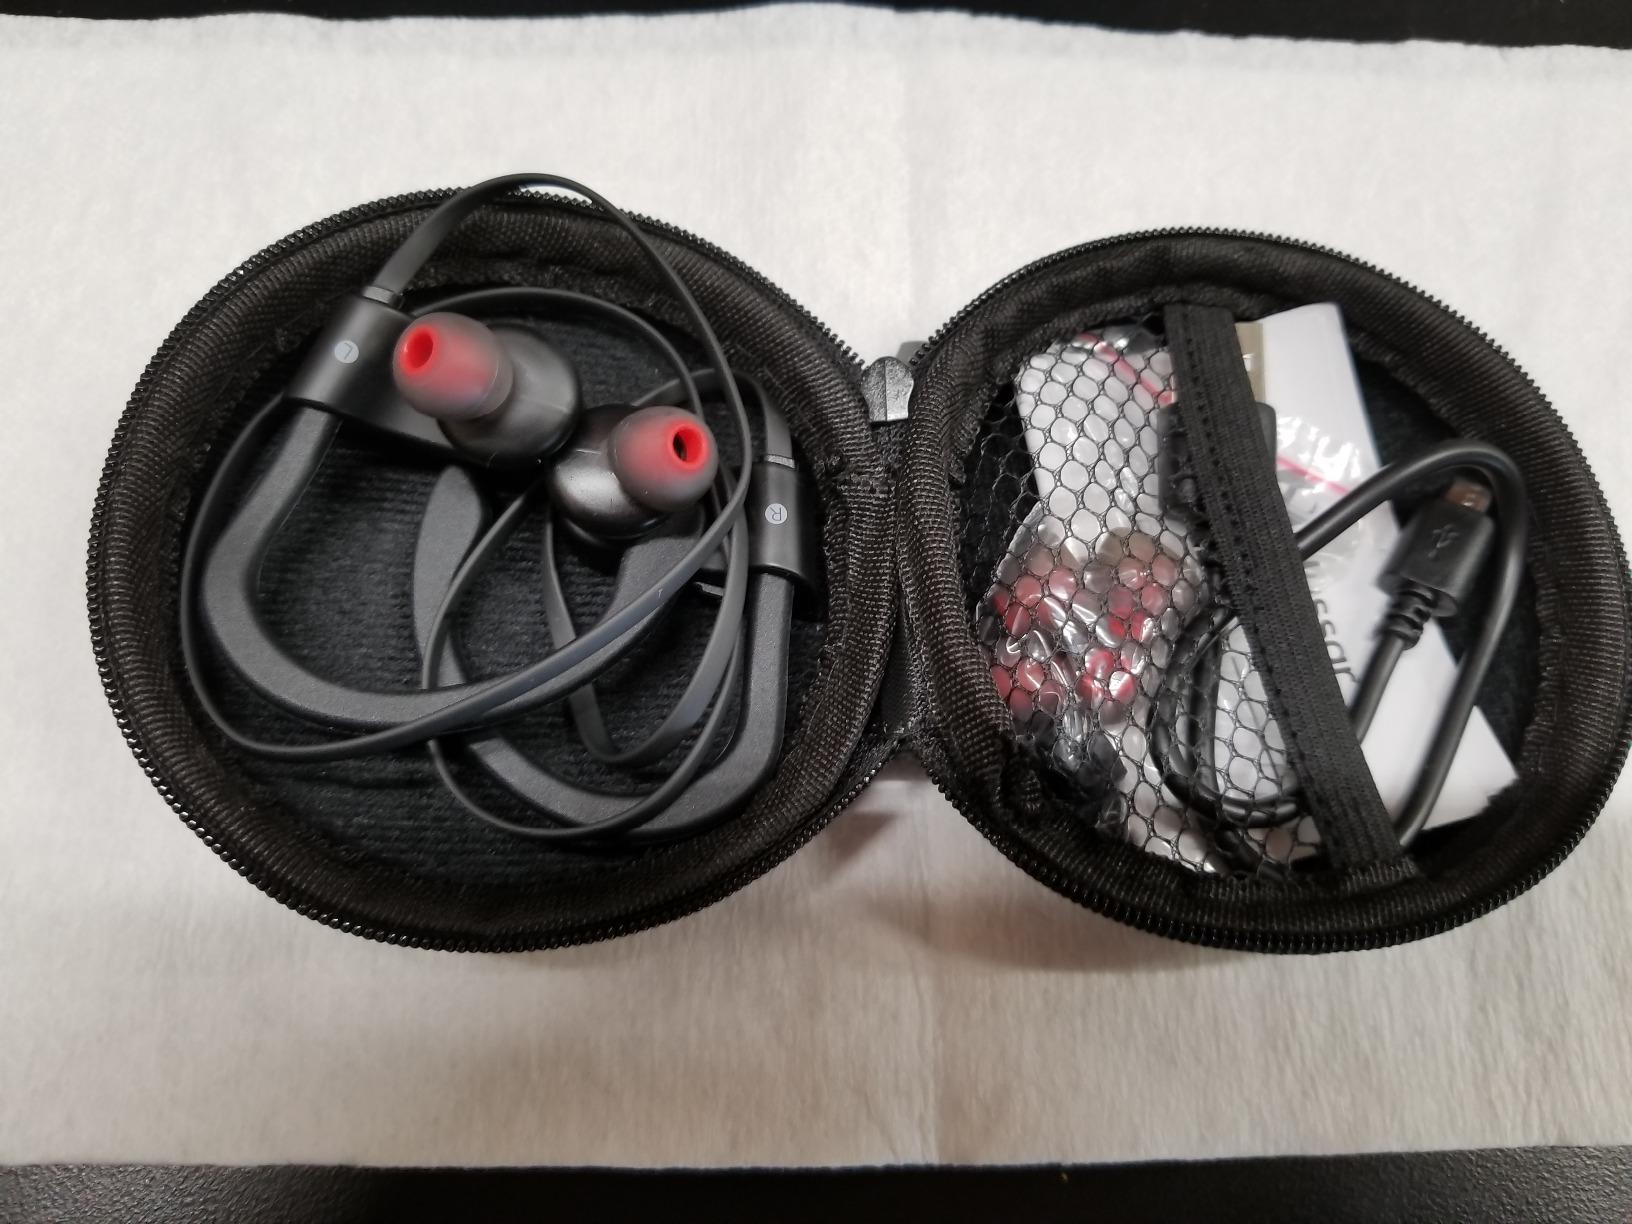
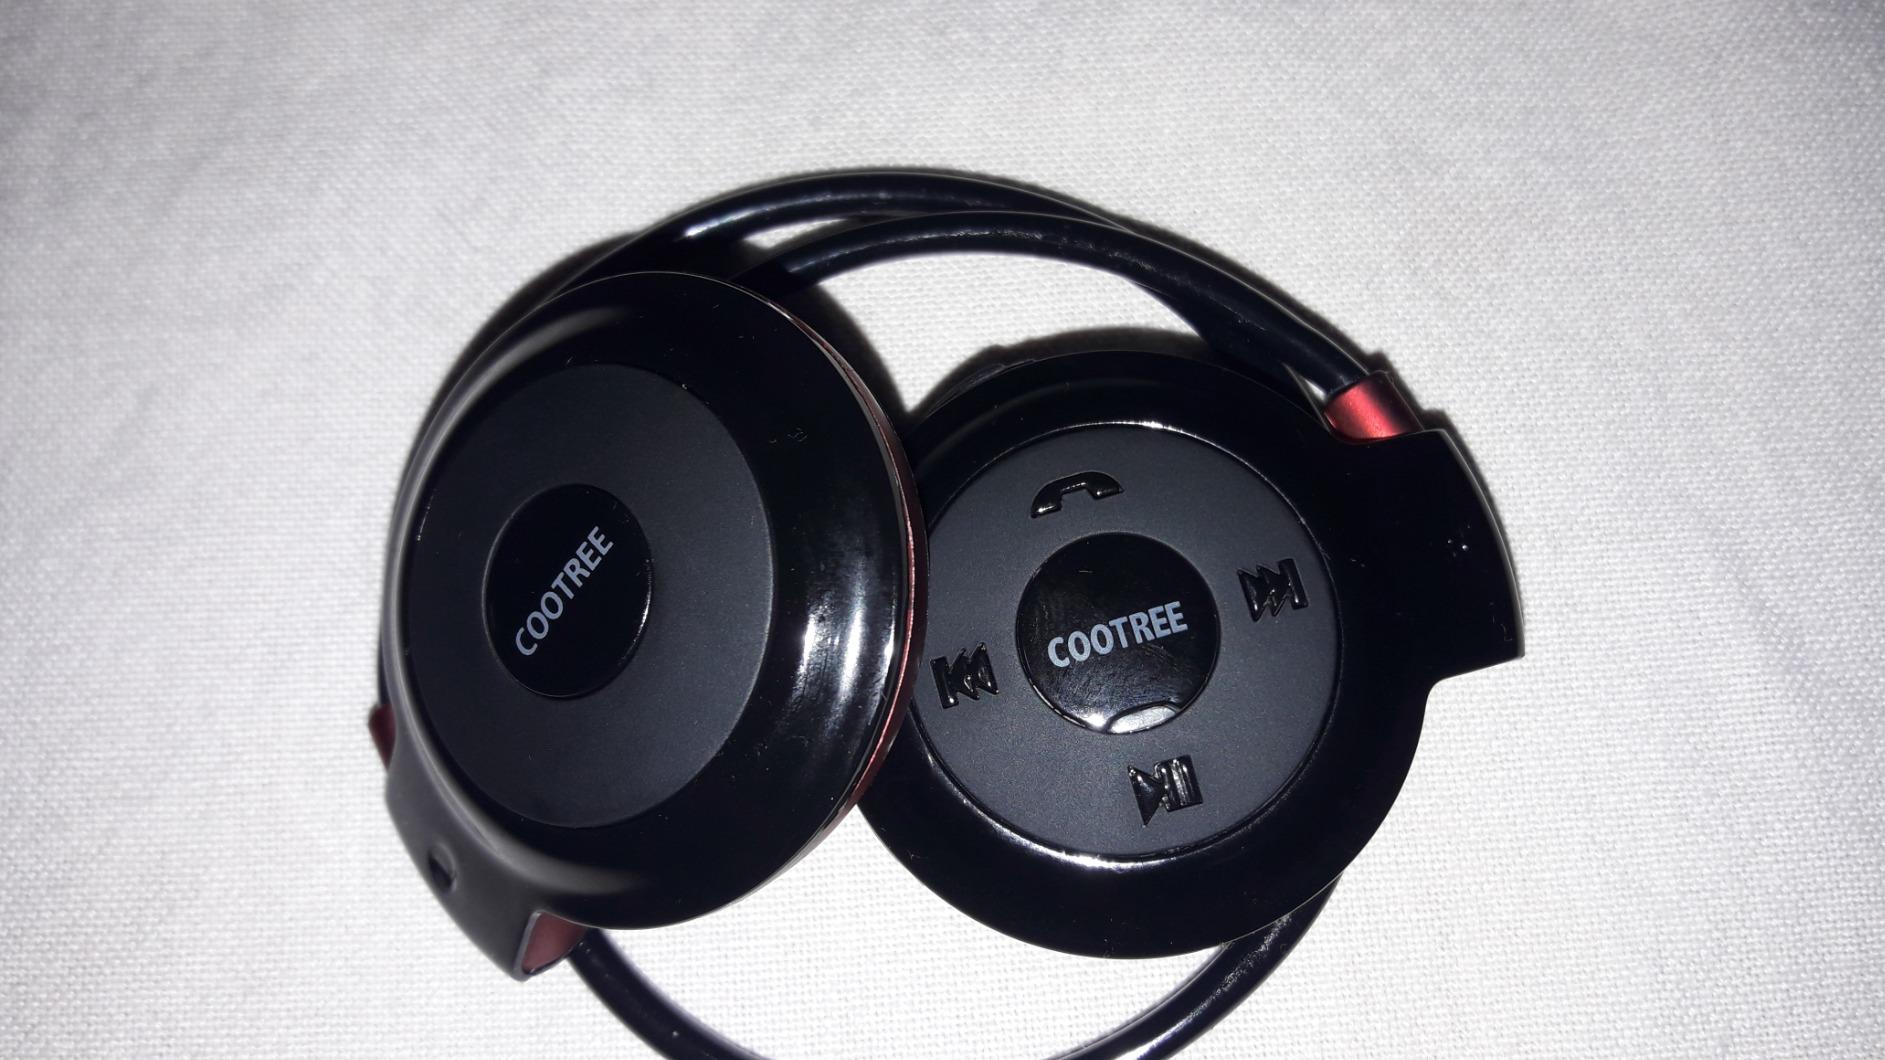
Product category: headphones
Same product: no